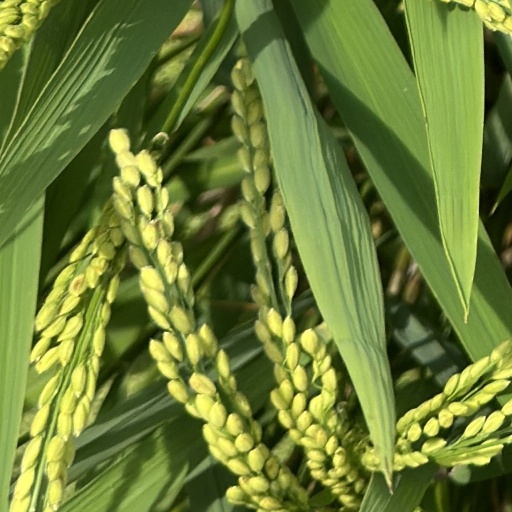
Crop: rice